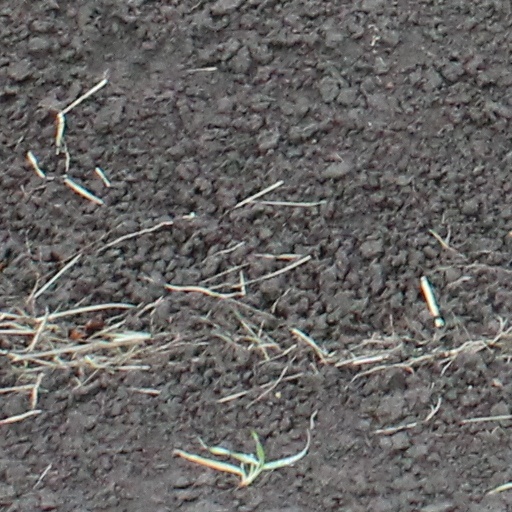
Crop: wheat